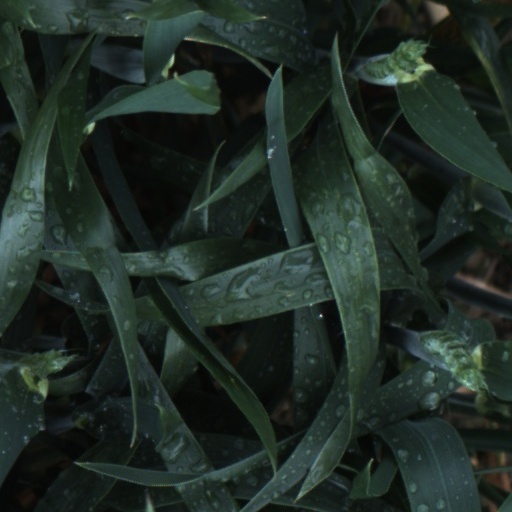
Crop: wheat